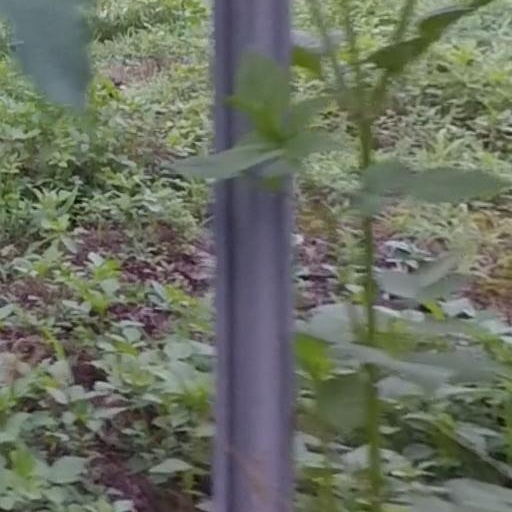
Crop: grape